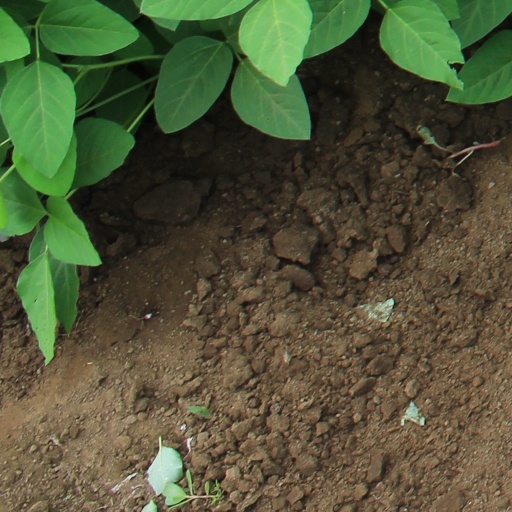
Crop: soybean